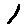
Label: 1